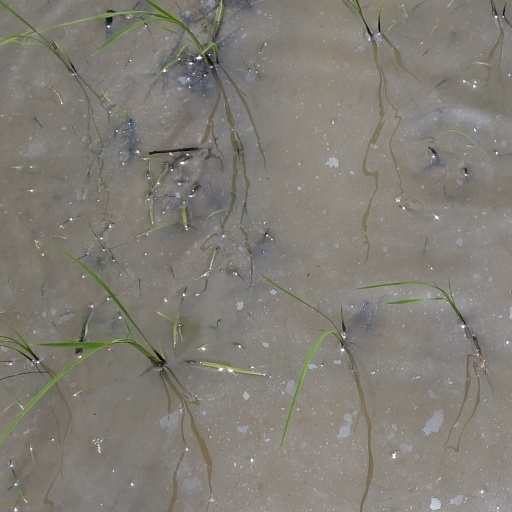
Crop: rice